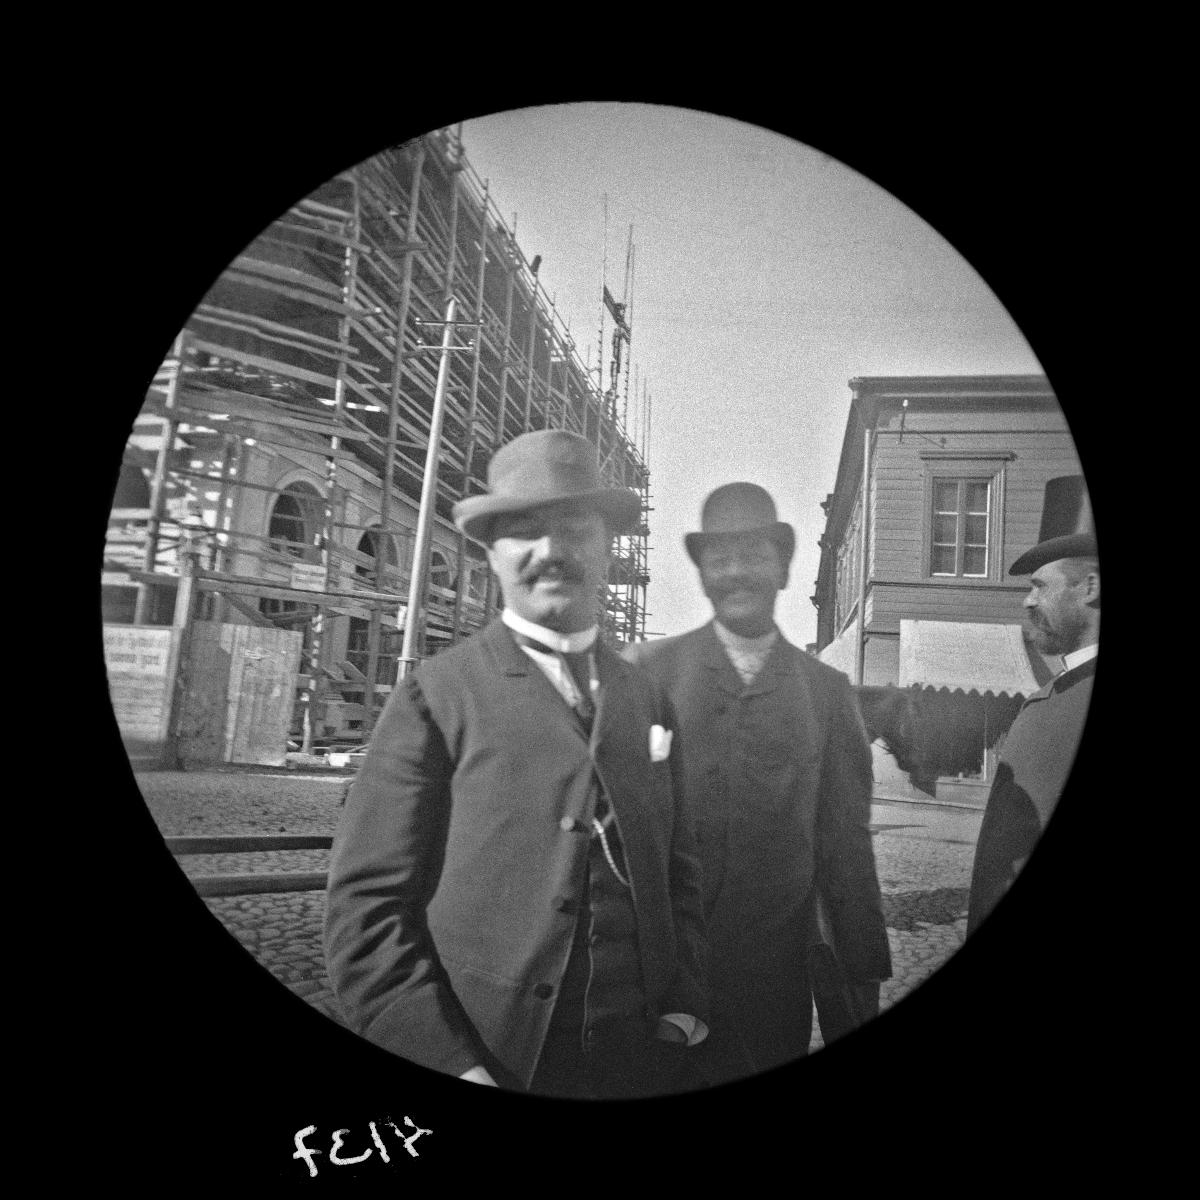
Vasemmalla asianajaja Richard Lindberg, keskellä notaari E
sisällön kuvaus: Vasemmalla asianajaja Richard Lindberg, keskellä notaari E. Willgren, oikealla asianajaja Pehr von Gerdten. mustavalkoinen
Kuvaaja: Wasastjerna, Nils Jakob, valokuvaaja
Ajankohta: kuvausaika 1890 -luku
Aiheet: Lindberg, Richard, Willgren, E., von Gerdten, Pehr, asianajajat, notaarit, työtelineet, tukitelineet, rakennukset